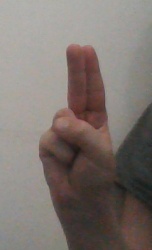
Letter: taa